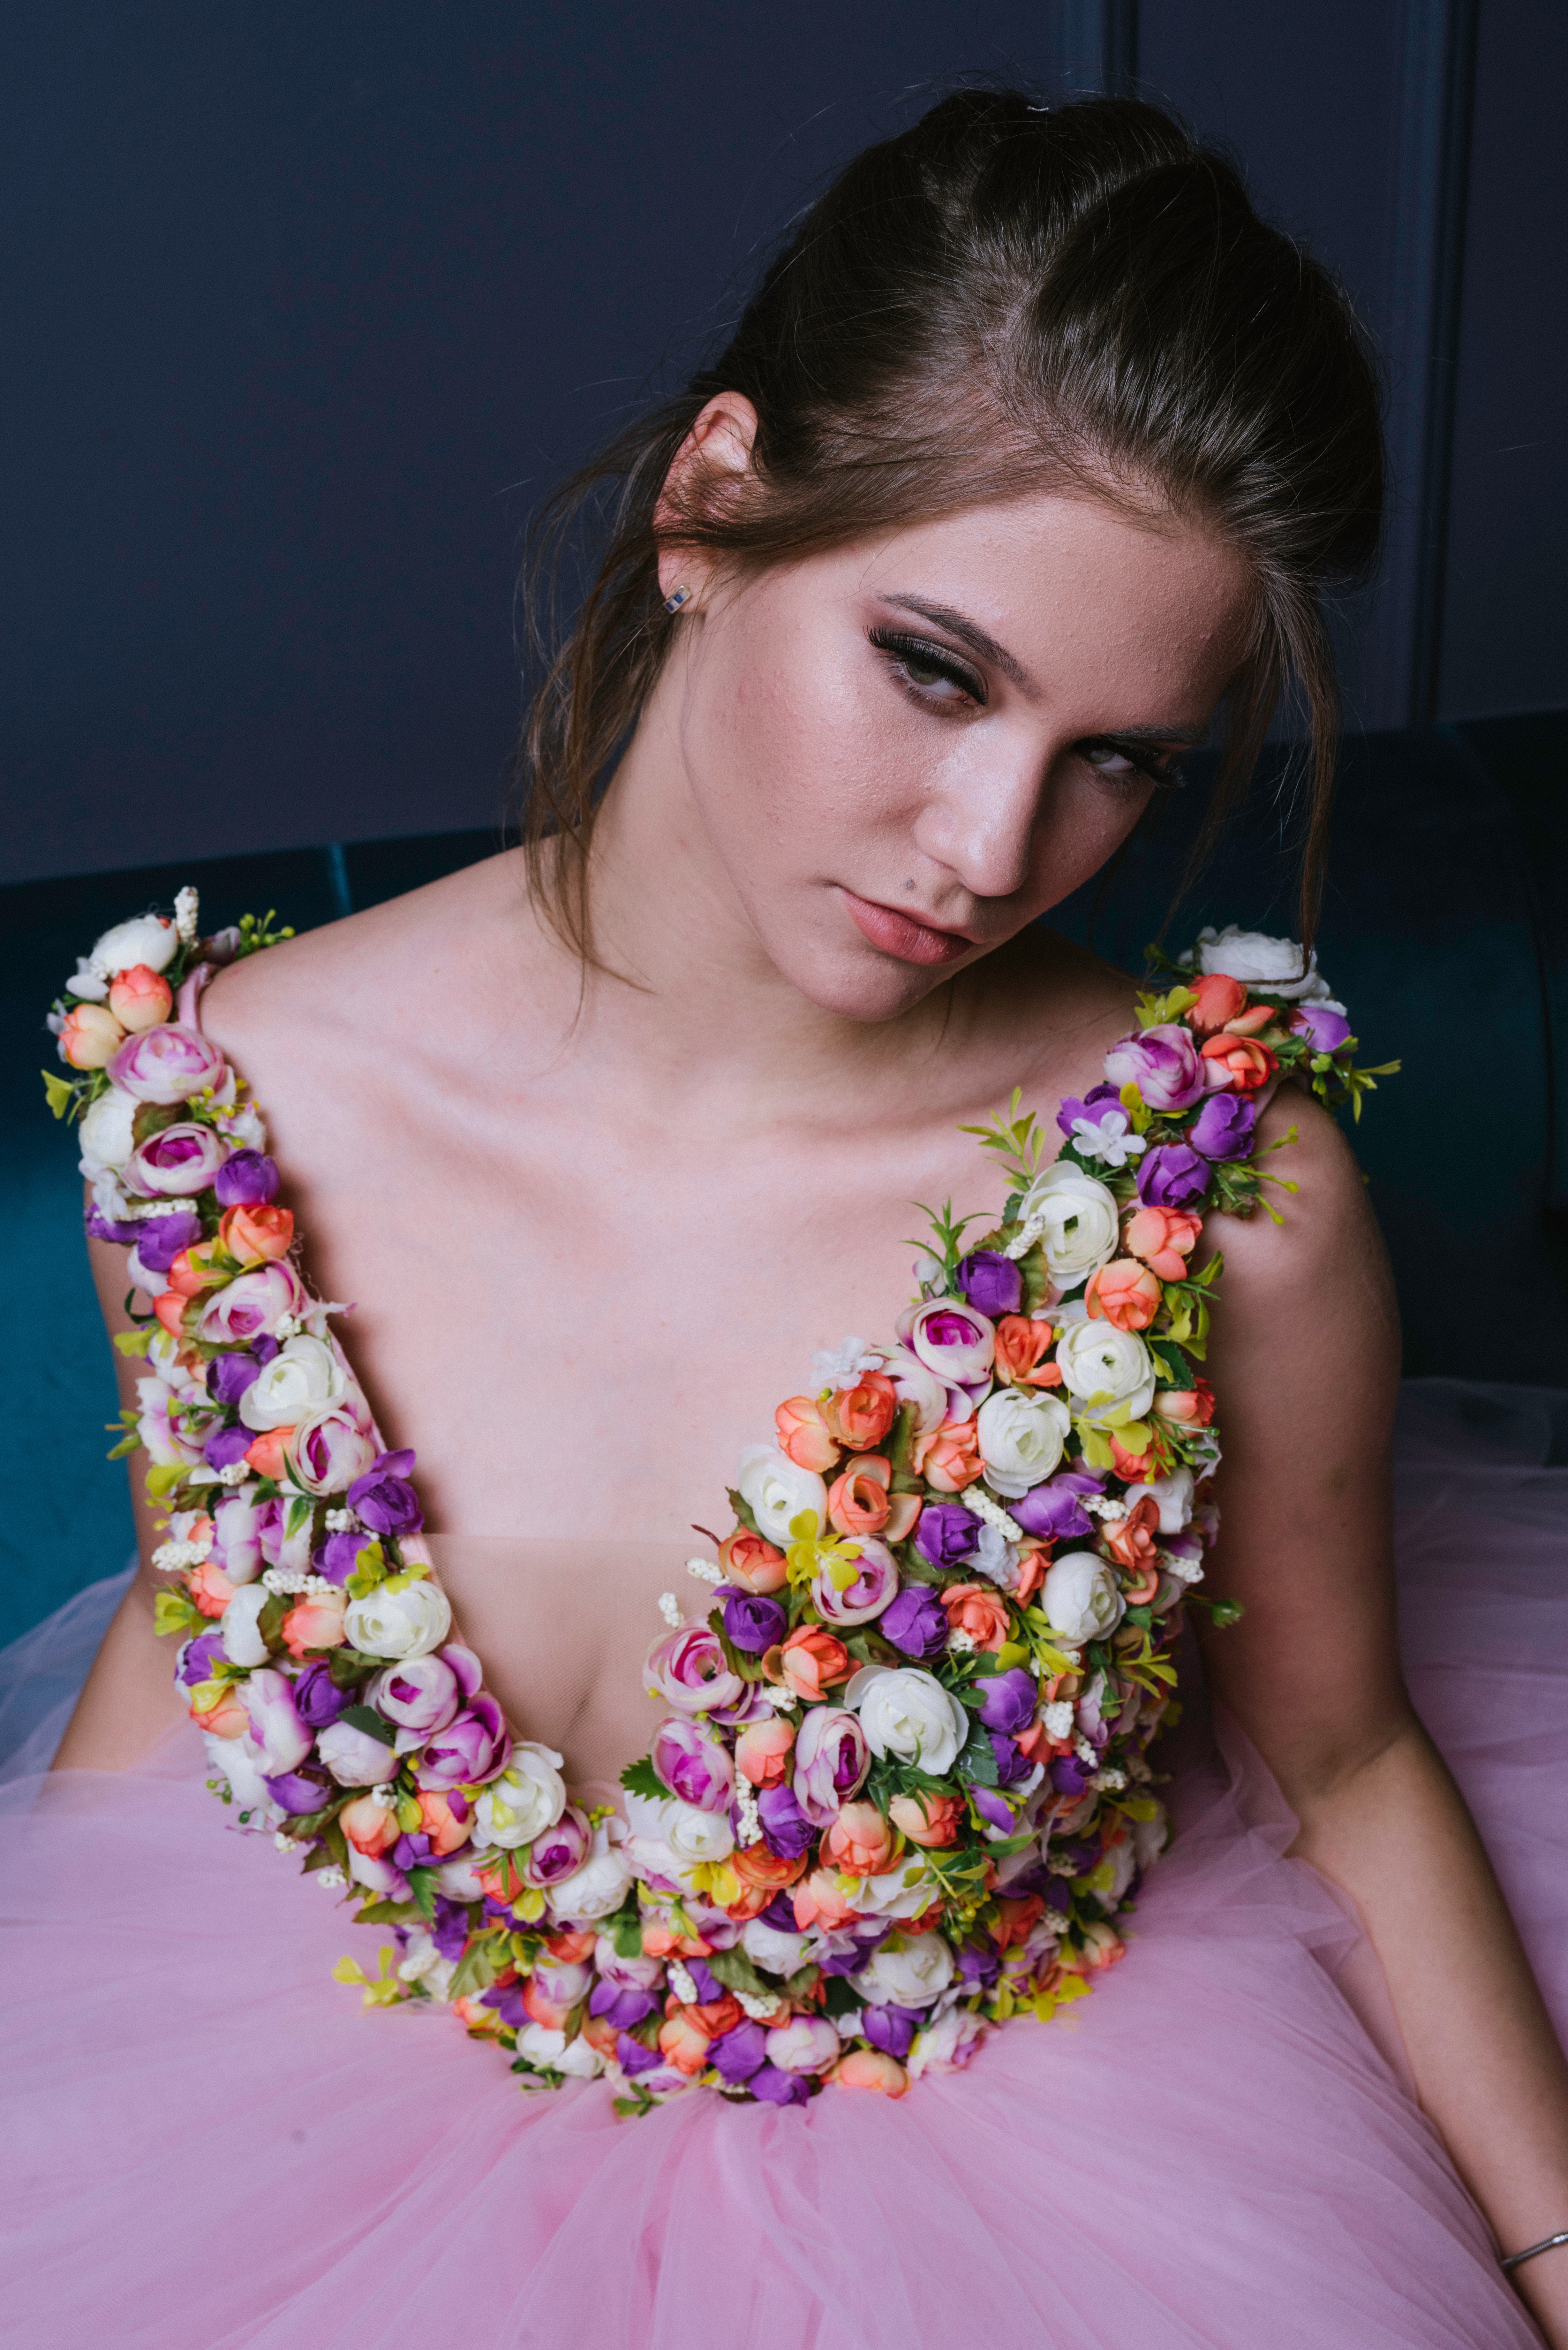
hair, beauty, purple, shoulder, dress, textile, neck, plant, fashion accessory, model, photo shoot, flower